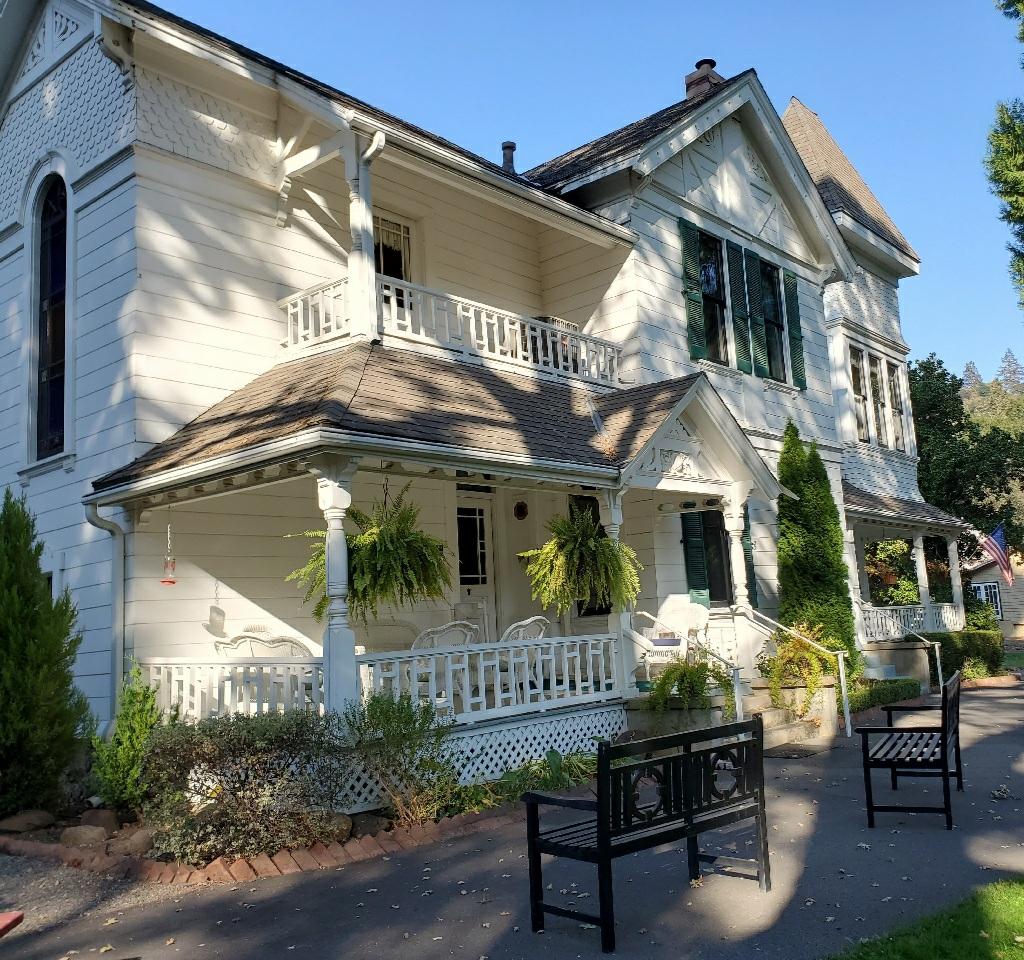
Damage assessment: no_damage